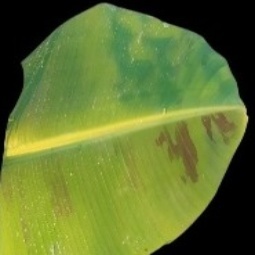
Label: Healthy